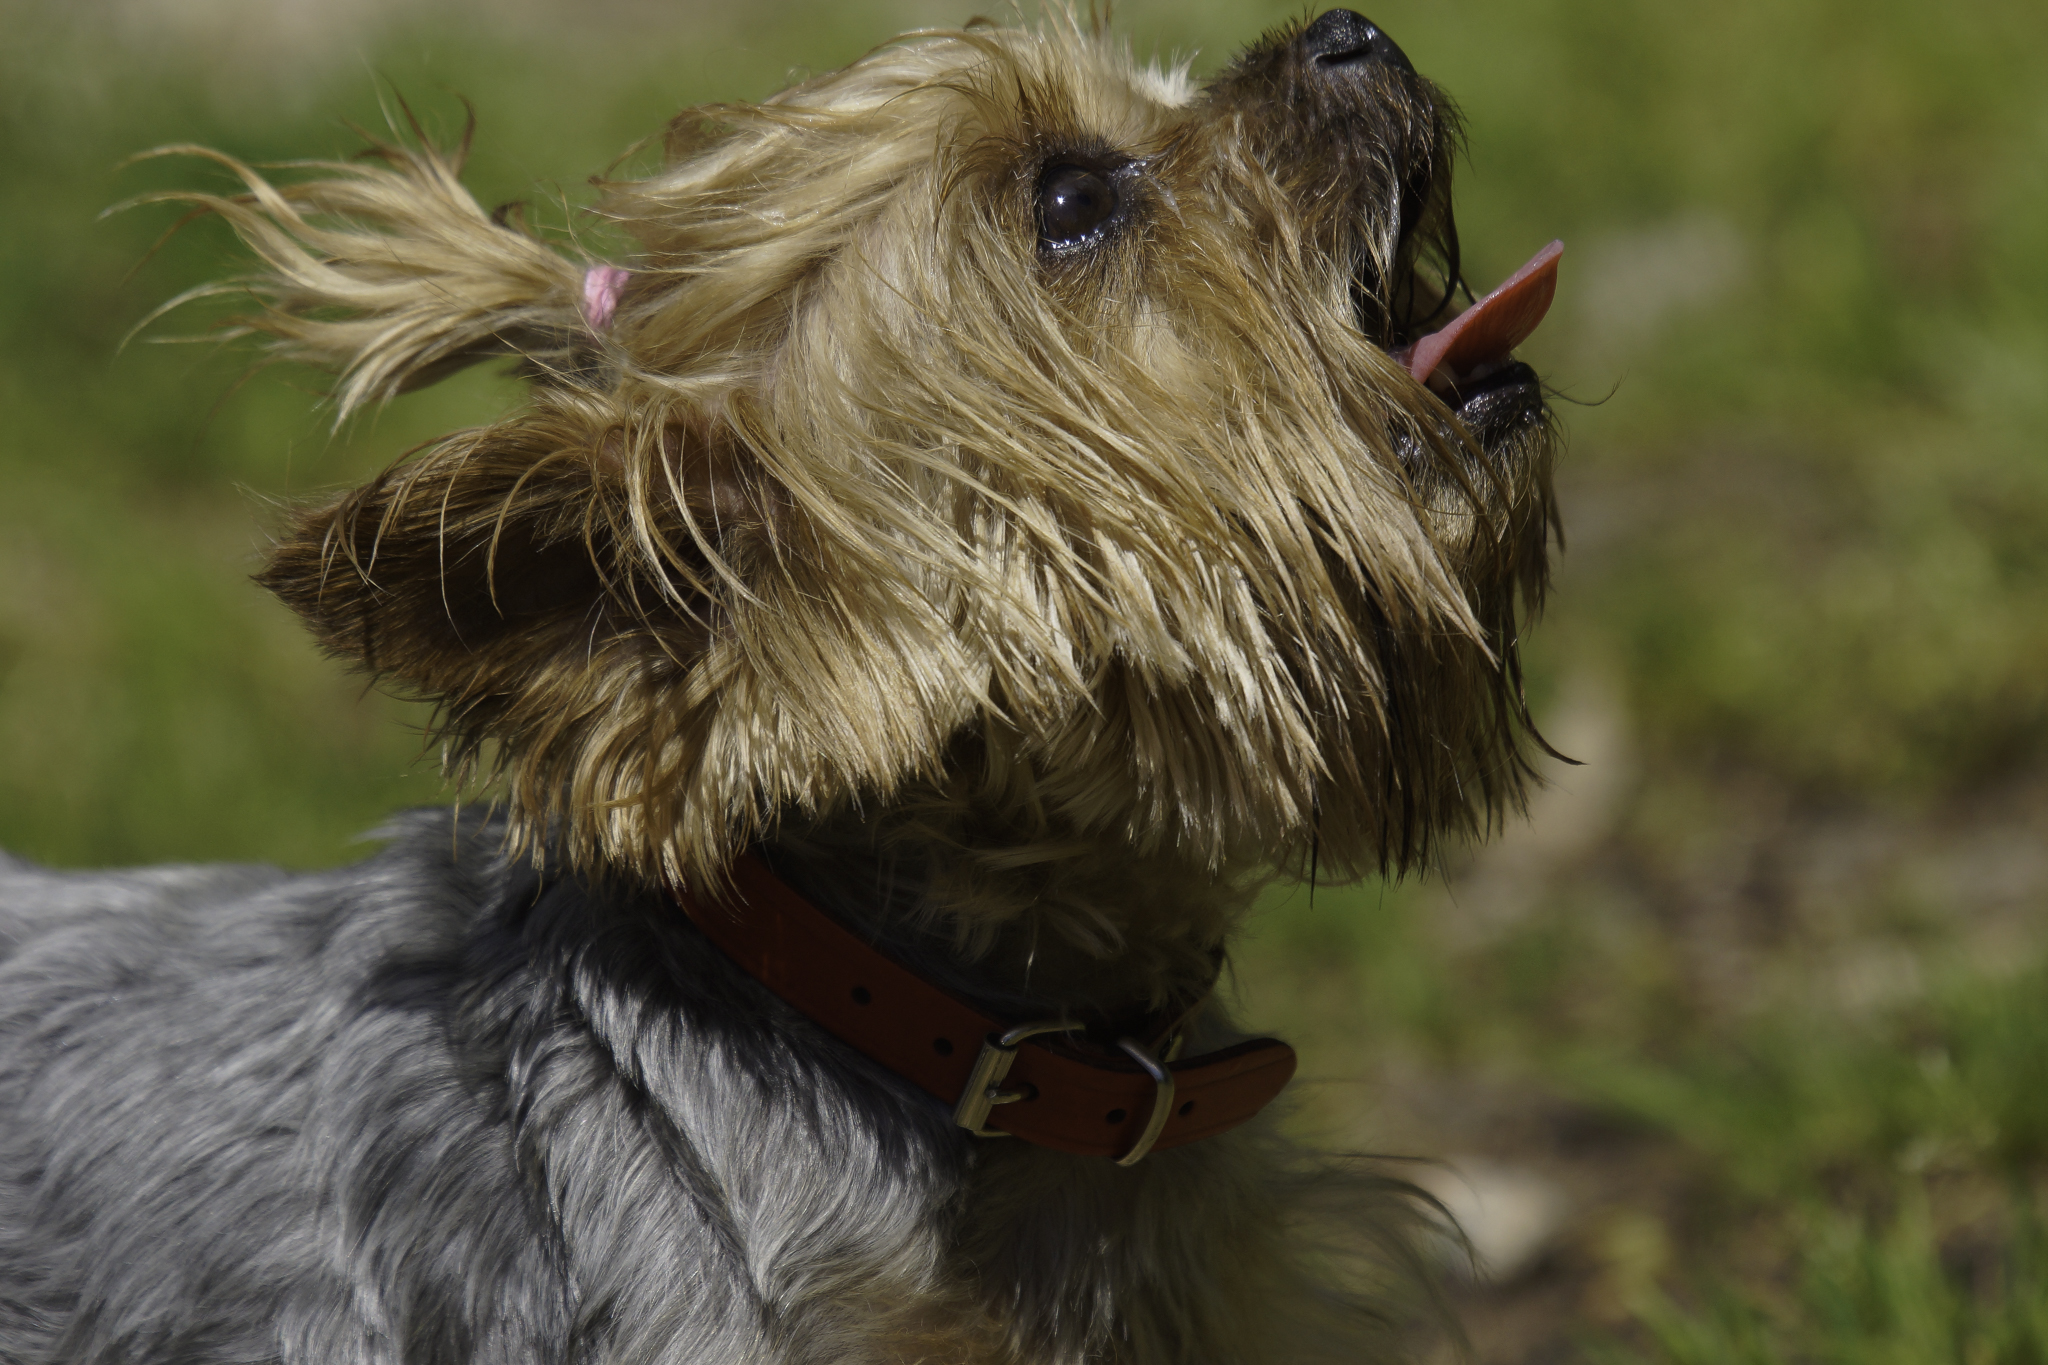
dog, photo, mammal, vertebrate, a77, dog breed, terrier, g, ggl1, gaby1, xovesphoto, animales, perros, sonya77, sigma50500, gabrielcoru a, chata, irish soft coated wheaten terrier, cairn terrier, irish terrier, australian silky terrier, lakeland terrier, dog like mammal, carnivoran, australian terrier, schnoodle, dandie dinmont terrier, glen of imaal terrier, norwich terrier, norfolk terrier, vulnerable native breeds, catalan sheepdog, welsh terrier, cesky terrier, berger picard